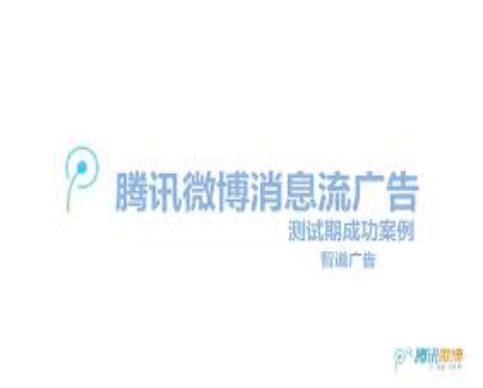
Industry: Leisure